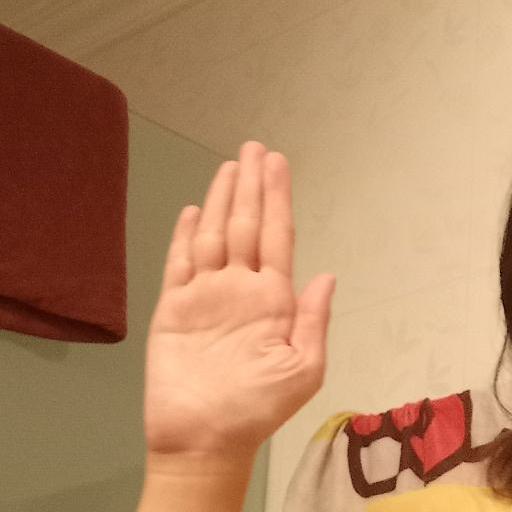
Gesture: stop